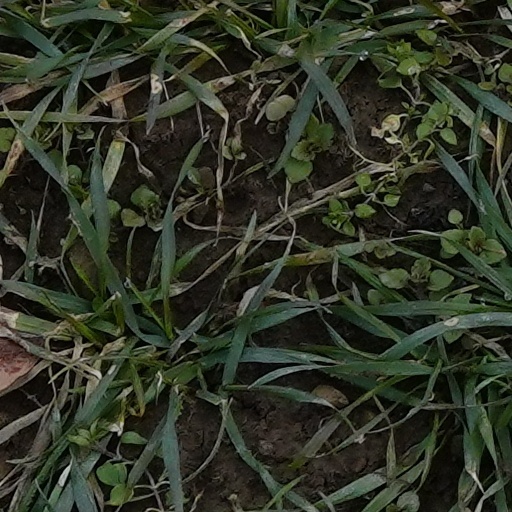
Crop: wheat